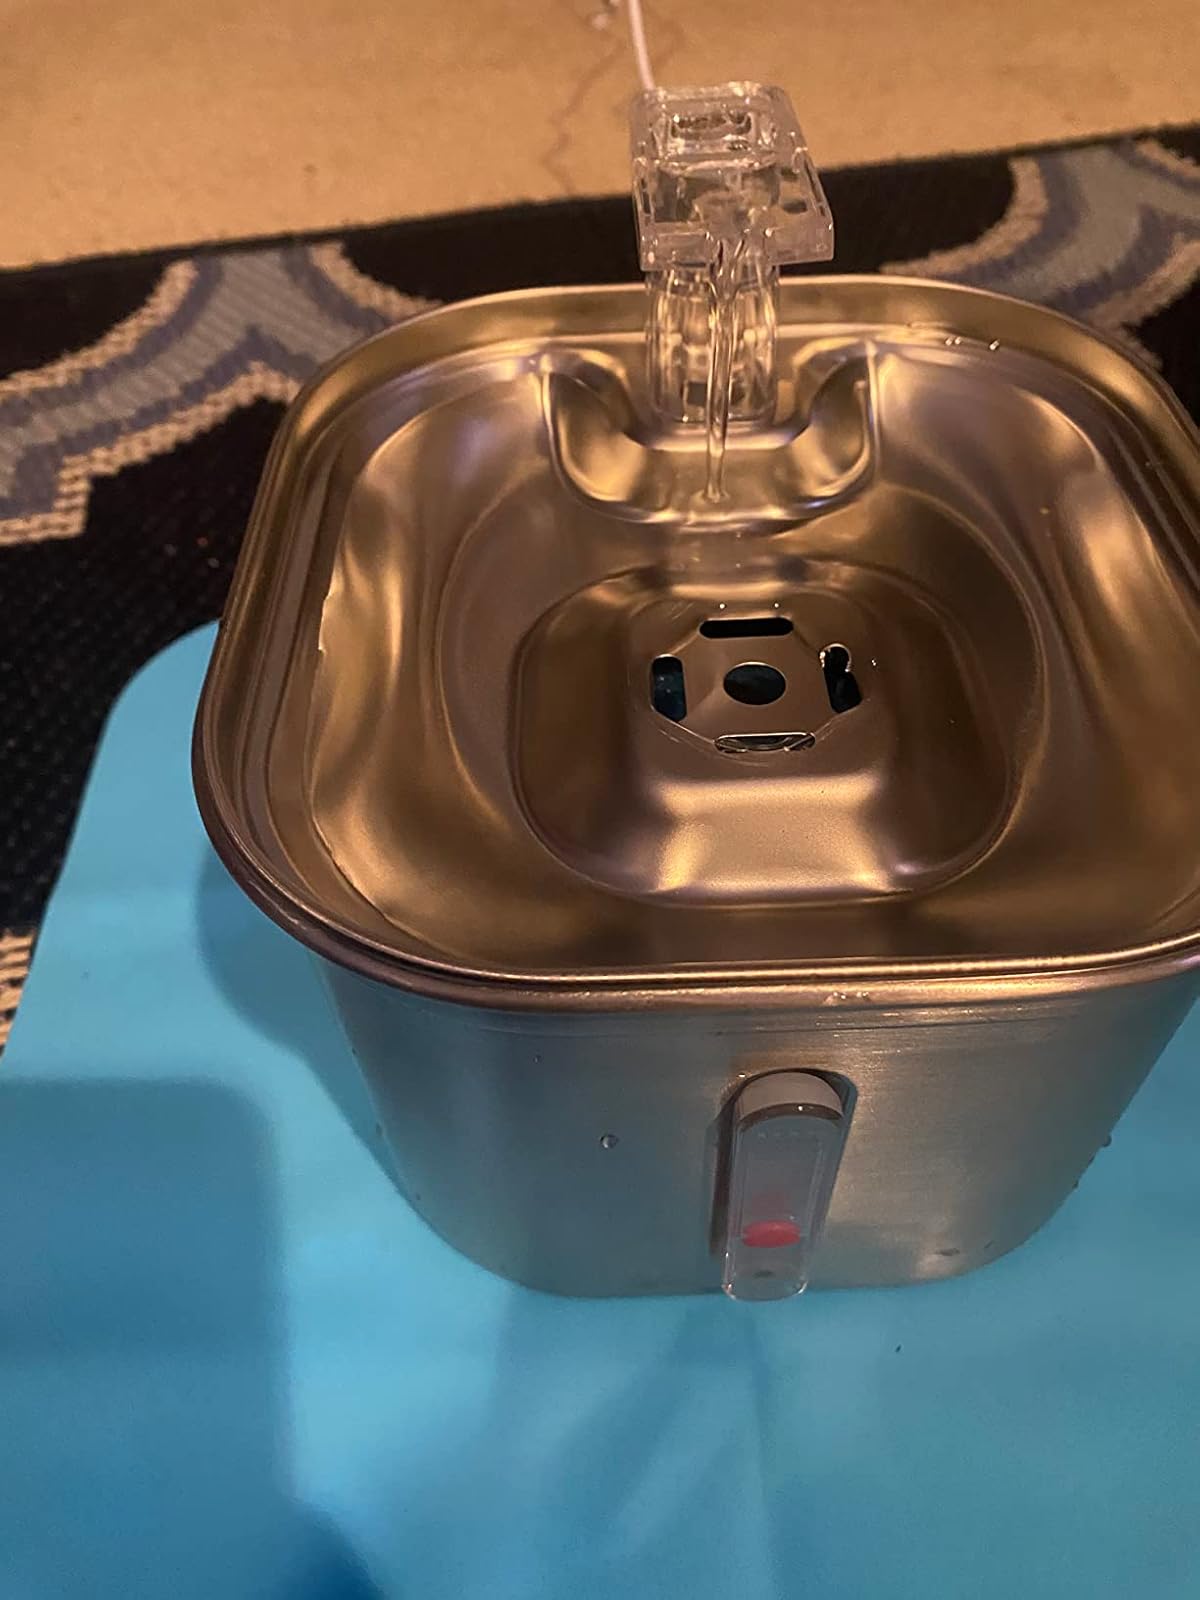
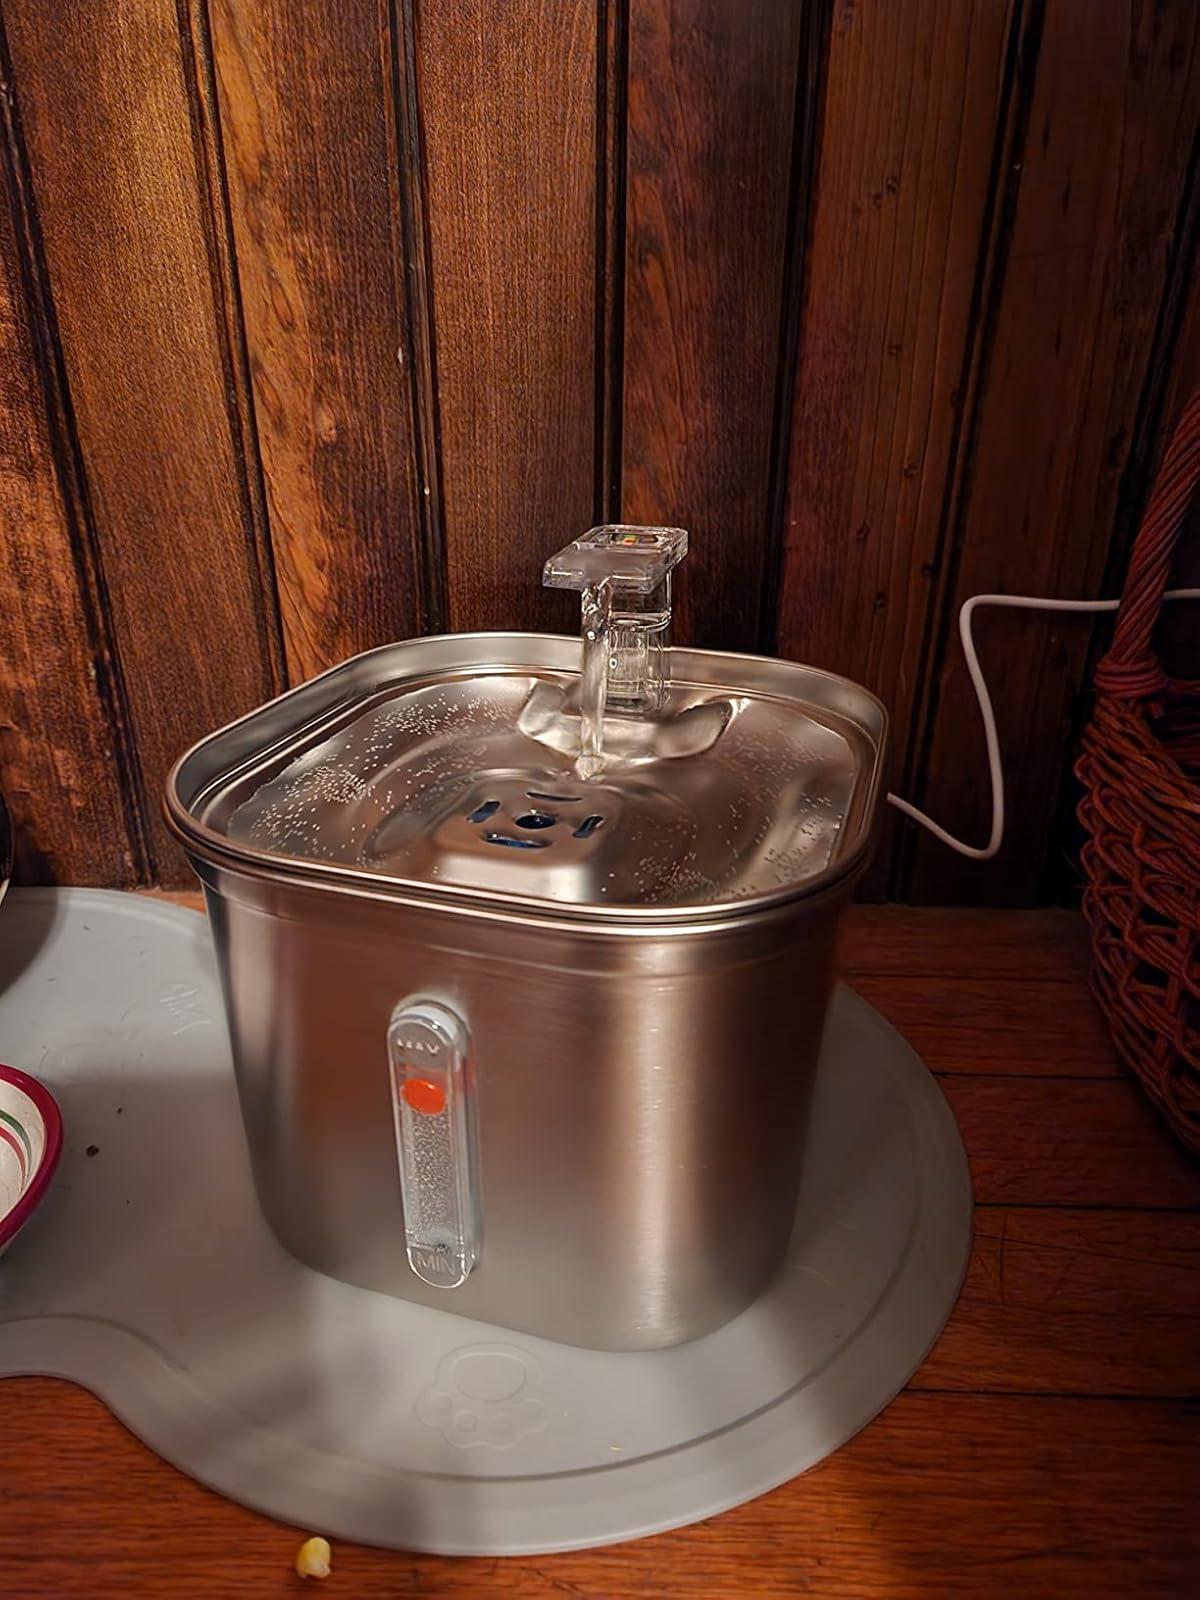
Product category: items_bowl
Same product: yes